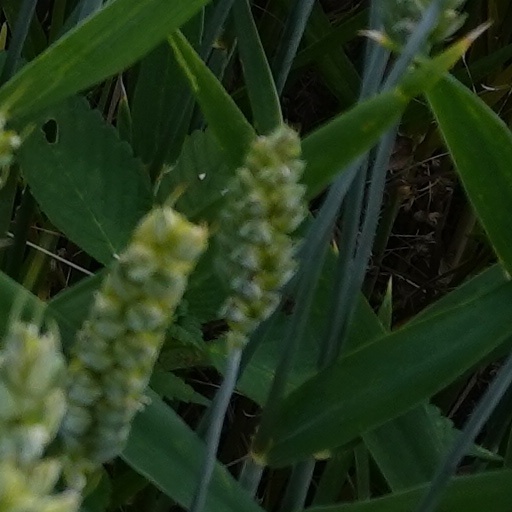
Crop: wheat